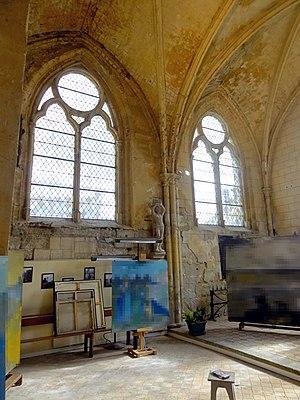
Intérieur de l'église - voir titre.
L'église Notre-Dame-de-la-Nativité est une église catholique paroissiale située à Us, dans le Val-d'Oise, en France. Elle répond à un plan cruciforme simple, avec une nef sans bas-côtés, et en même temps dissymétrique, car le croisillon nord comporte des arcatures romanes et une absidiole en cul-de-four du second quart du XIIᵉ siècle, tandis qu'une grande chapelle de style gothique rayonnant occupe l'emplacement de l'ancien croisillon sud. Ses voûtes et chapiteaux tiennent leur inspiration de la Sainte-Chapelle, mais les réseaux des fenêtres déploient des dessins qui renvoient à une période plus tardive. Les parties les plus intéressantes du vaisseau central, soit la croisée du transept, en même temps base du clocher, et le chœur composé d'une travée droite et d'une abside polygonale à sept pans, ont apparemment été édifiées en deux temps, avec une longue interruption du chantier : deux arcs-doubleaux non moulurés de la croisée du transept, le clocher et les élévations extérieures évoquent les premières années du gothique au troisième quart du XIIᵉ siècle, alors que les voûtes du chœur et ses colonnettes à chapiteaux ne paraissent pas beaucoup antérieurs au milieu du XIIIᵉ siècle.